Matenadaran

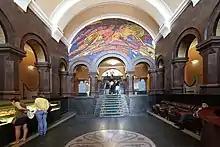
The entrance hall with the mural of the Battle of Avarayr

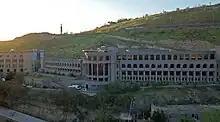
The new building of the Matenadaran.

The Matenadaran building is situated on a slope at the northeastern end of Mashtots Avenue, the main thoroughfare in central Yerevan. Rising above street level, it forms a visual endpoint for the avenue and serves as an intermediate link in the spatial composition that includes the statue of Mother Armenia and its large pedestal atop the hill.